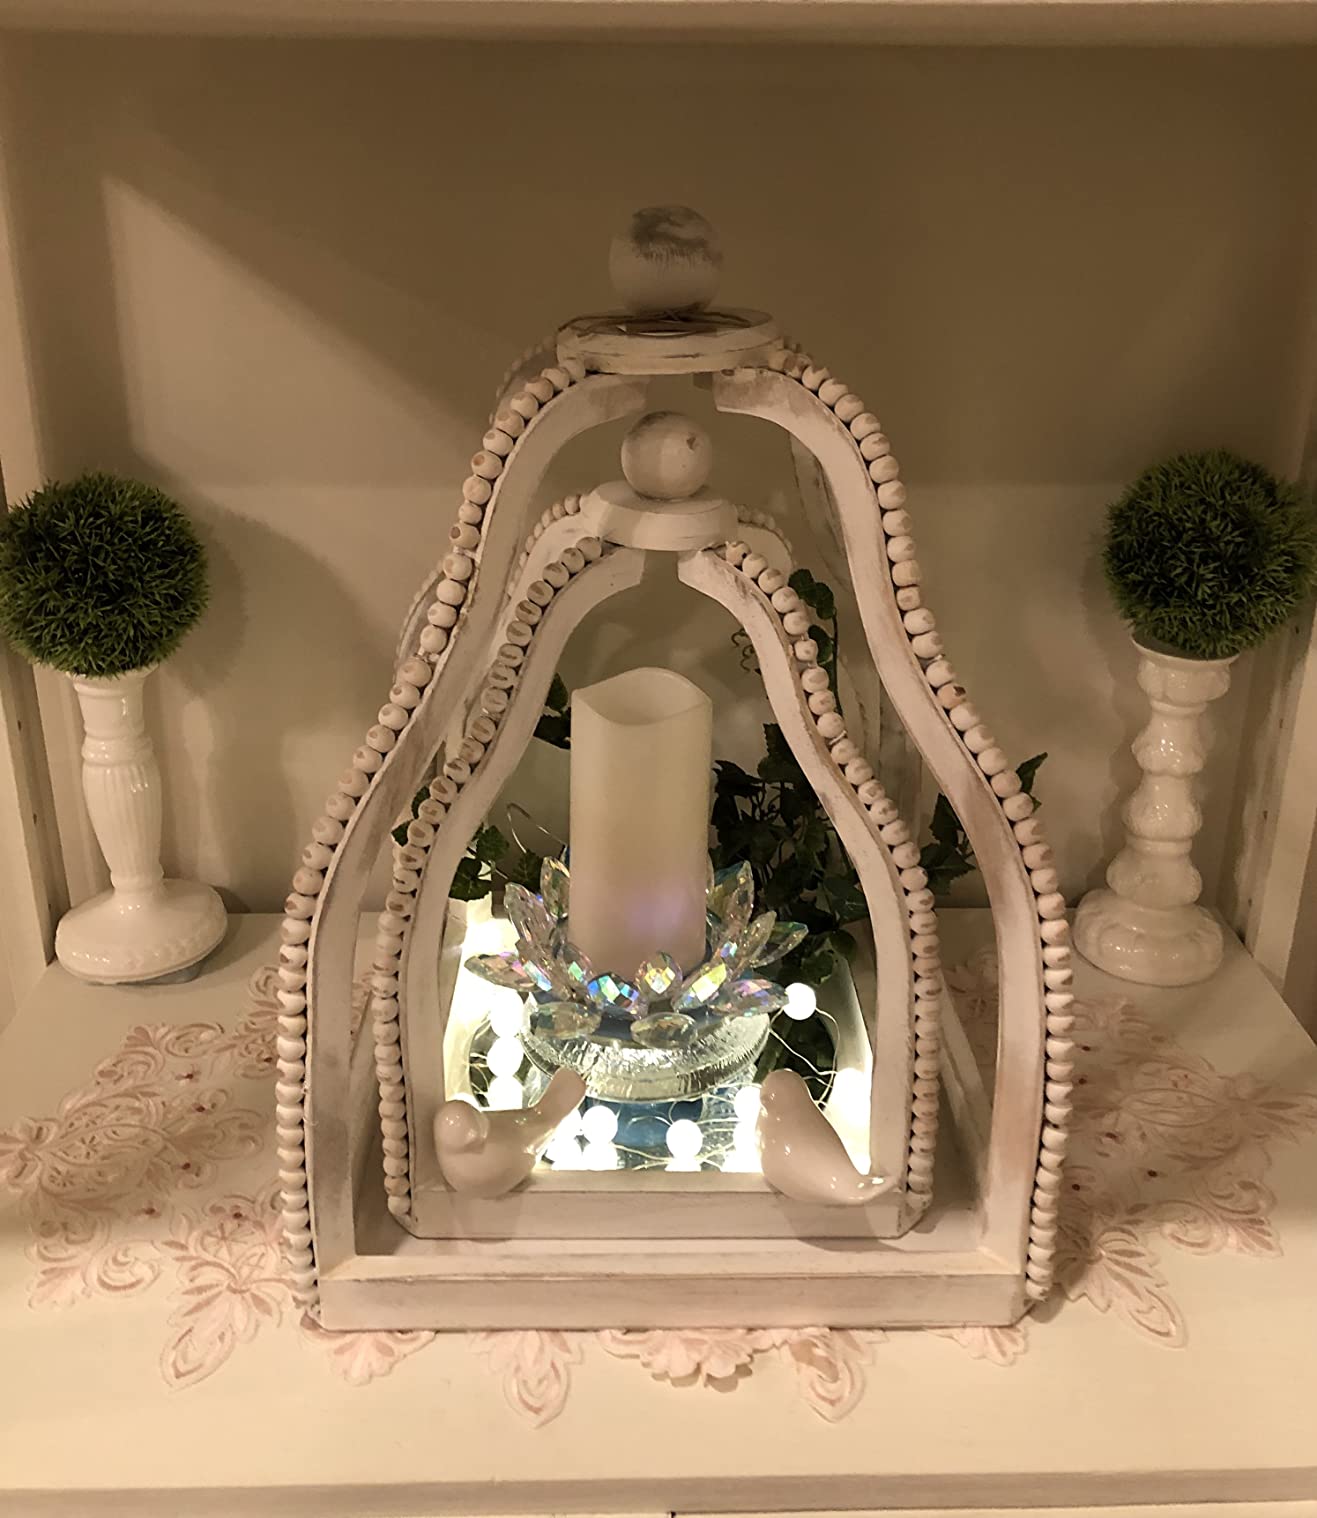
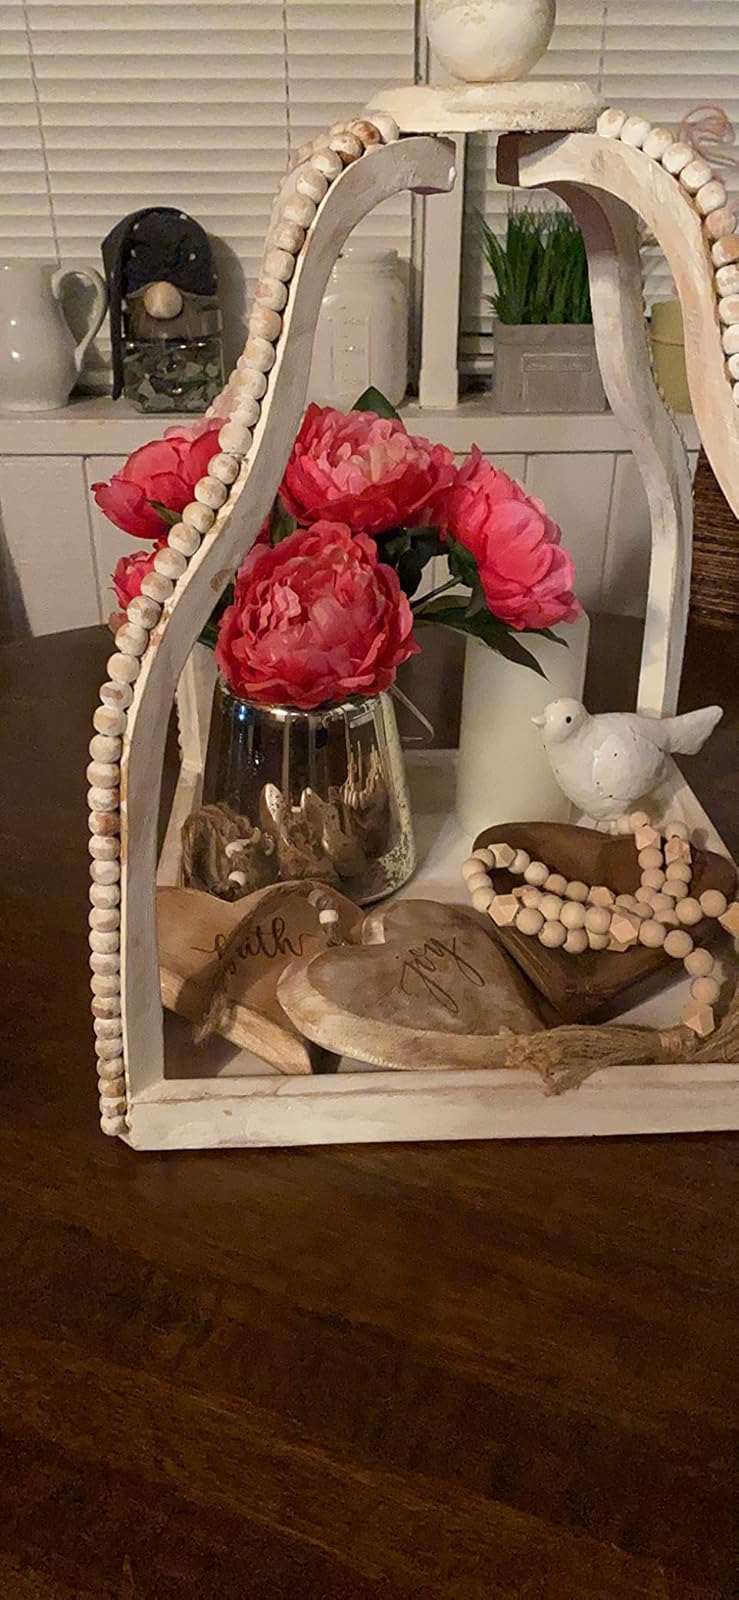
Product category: lantern
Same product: yes